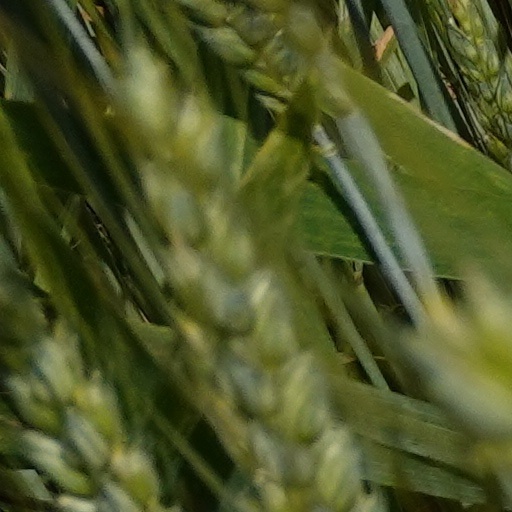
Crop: wheat